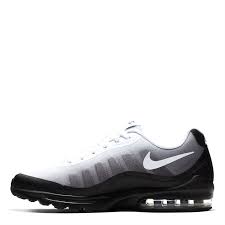
Label: Sneaker